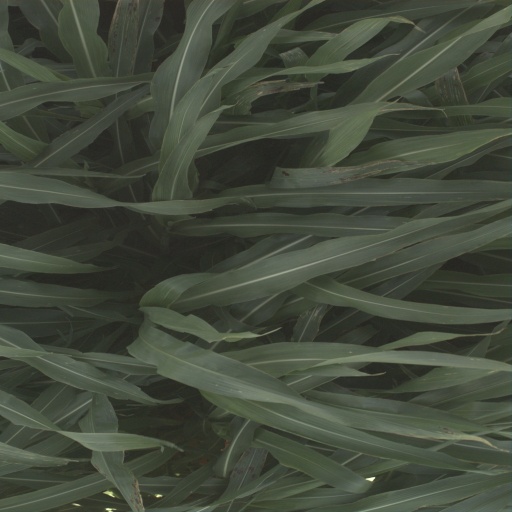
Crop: sorghum